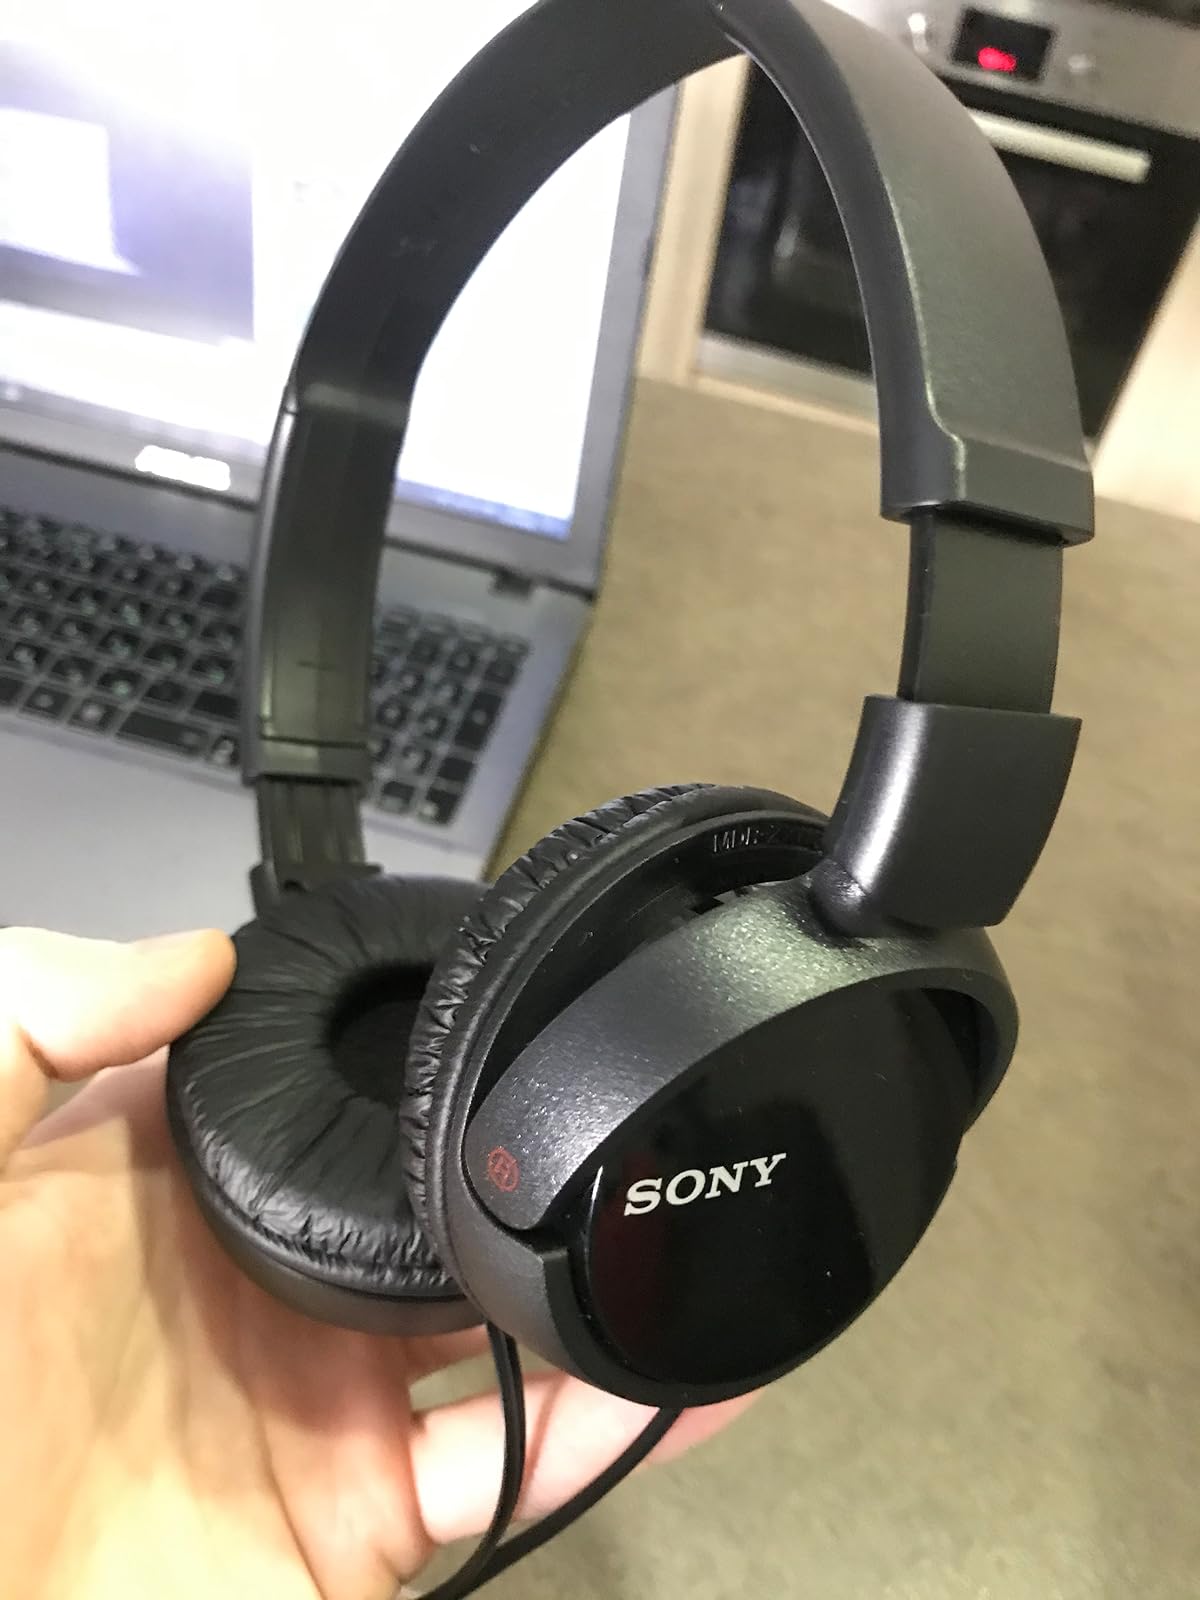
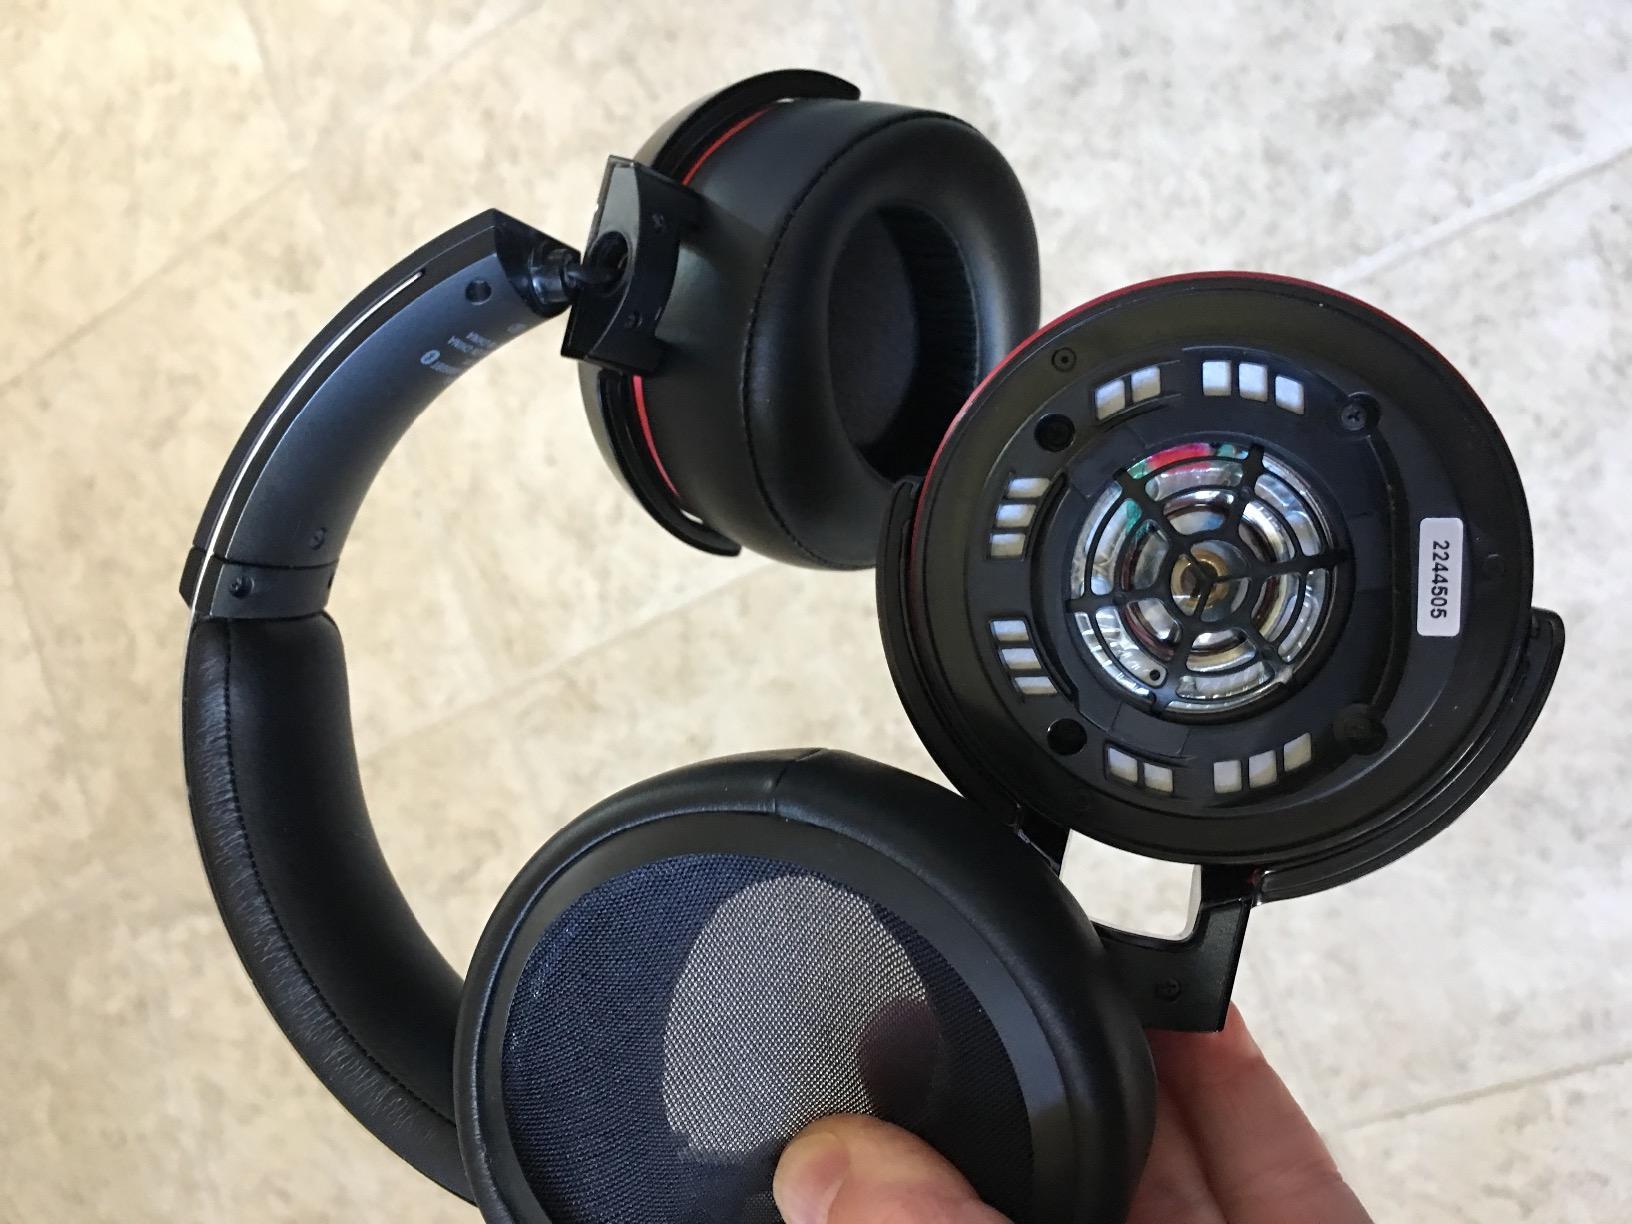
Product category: headphones
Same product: no